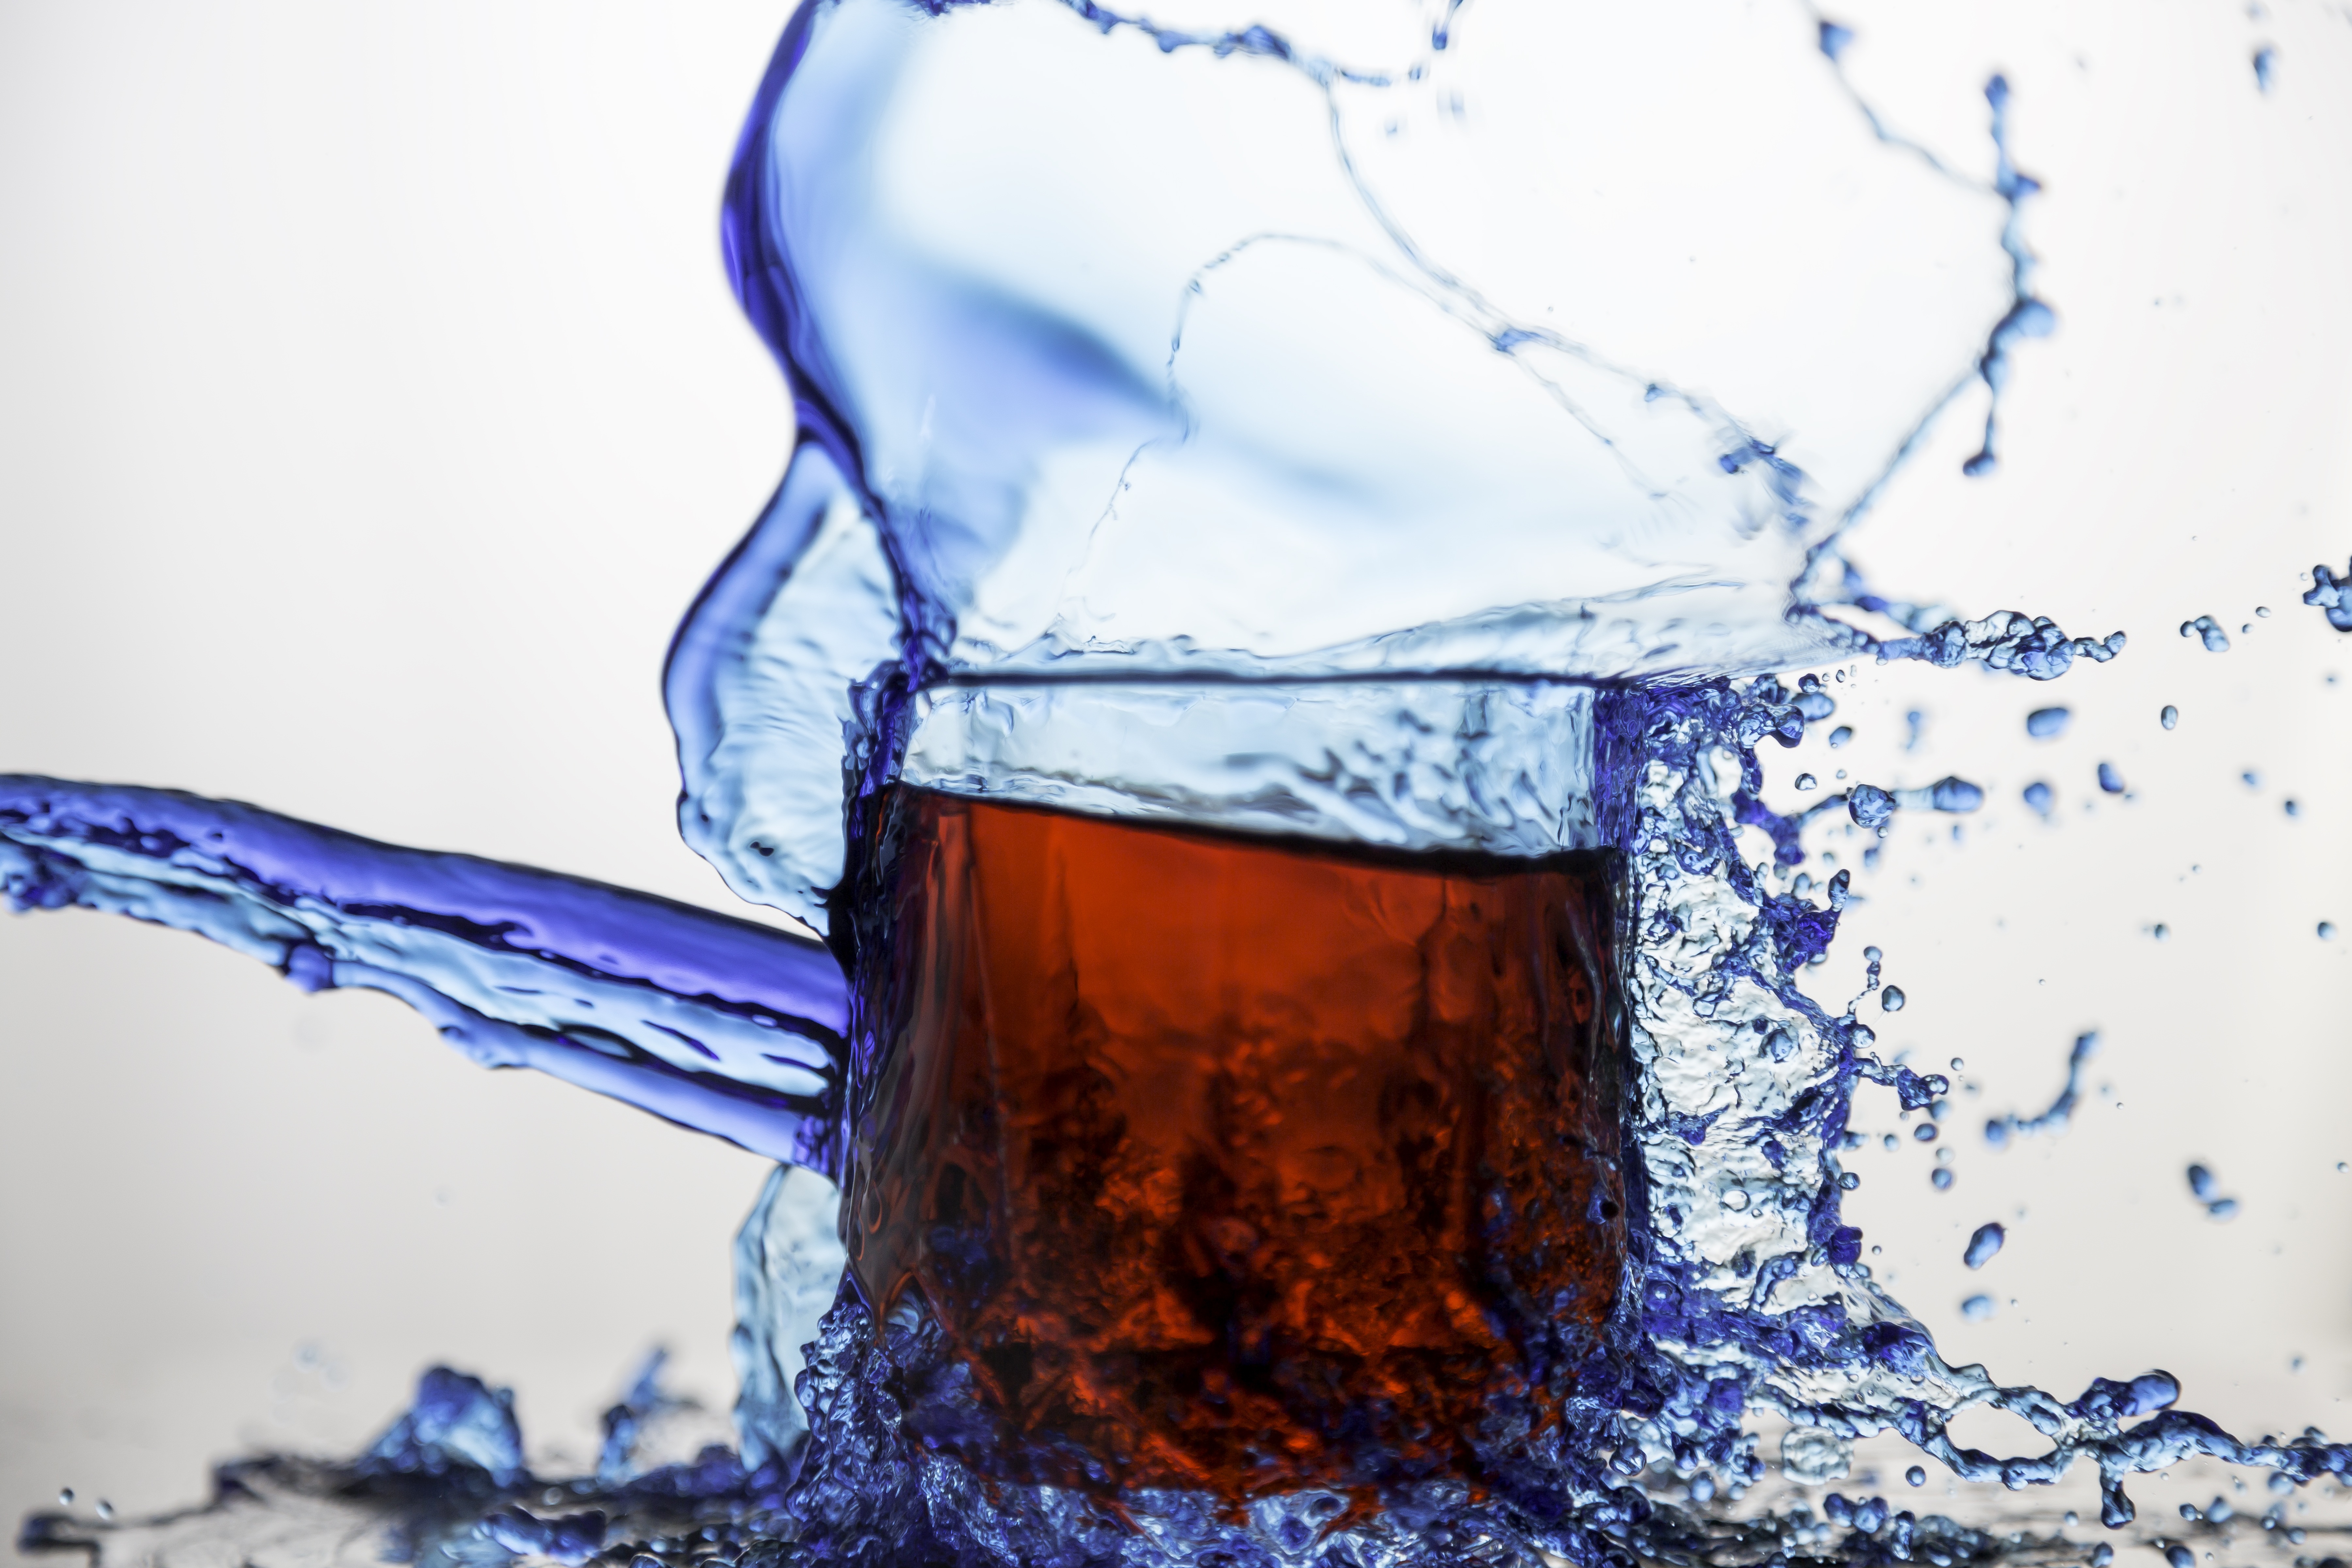
water, liquid, glass, wet, motion, clear, ice, reflection, red, splash, color, clean, drink, blue, colorful, cool, refreshment, melting, soda, freezing, macro photography, water splash, drinking water